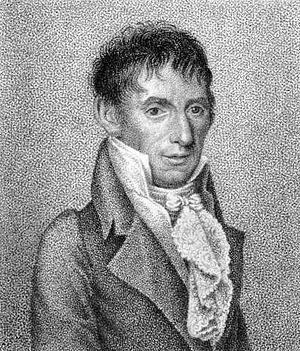
Alessandro Rolla, né le 22 avril 1757 à Pavie – mort le 15 septembre 1841 à Milan, est un virtuose du violon et de l’alto, compositeur, chef d'orchestre et pédagogue. Niccolò Paganini fut son élève.